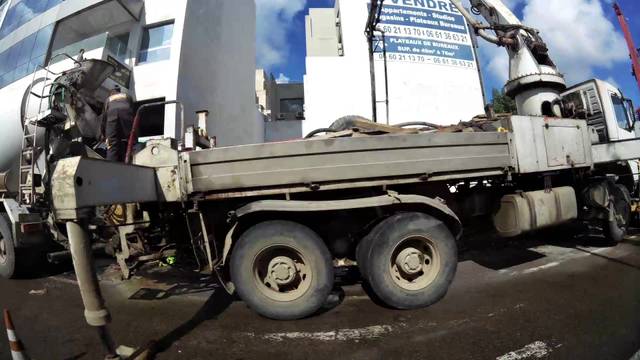
Region: Morocco
Coordinates: 33.571, -7.626